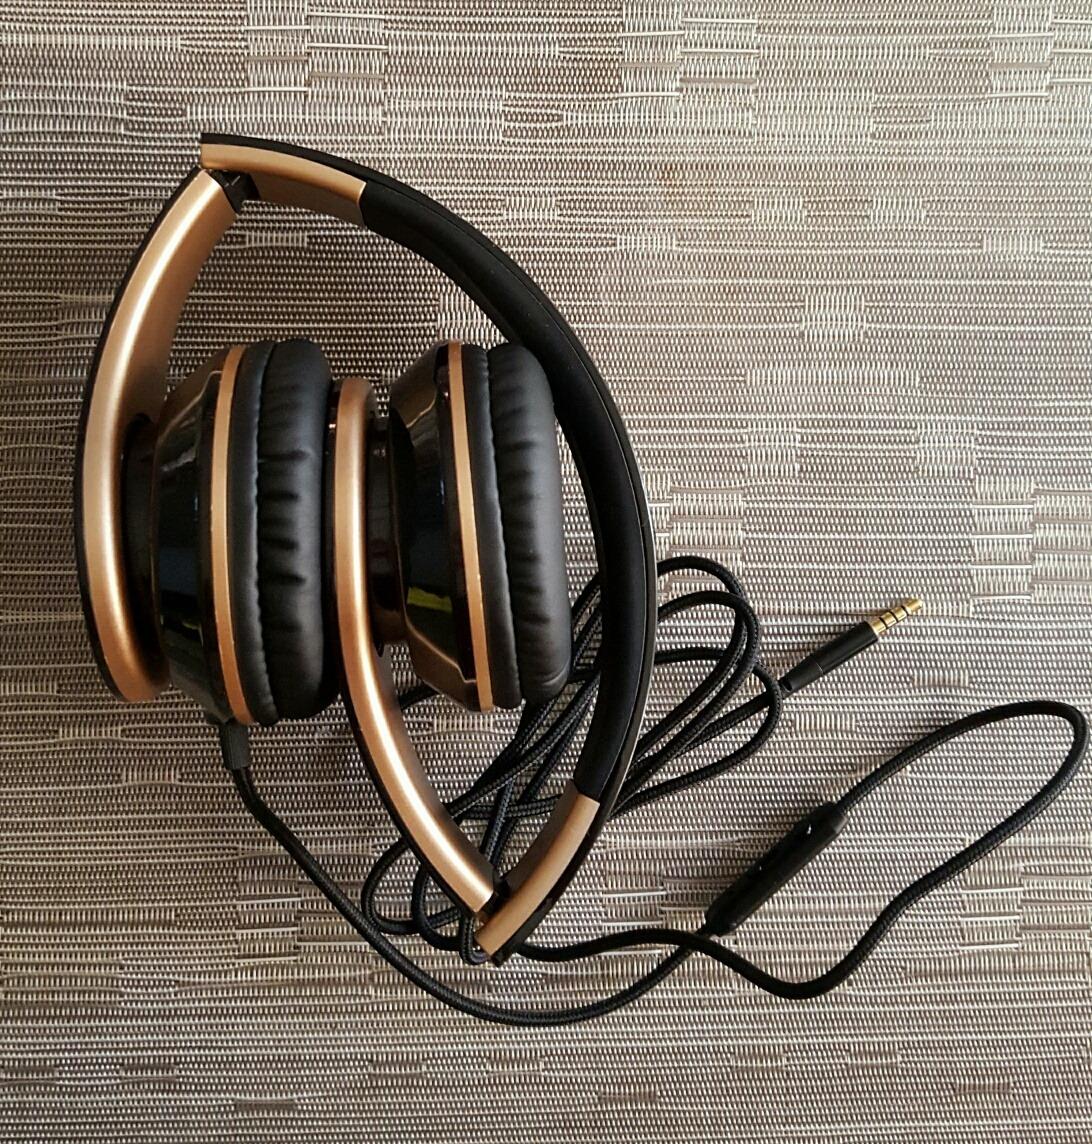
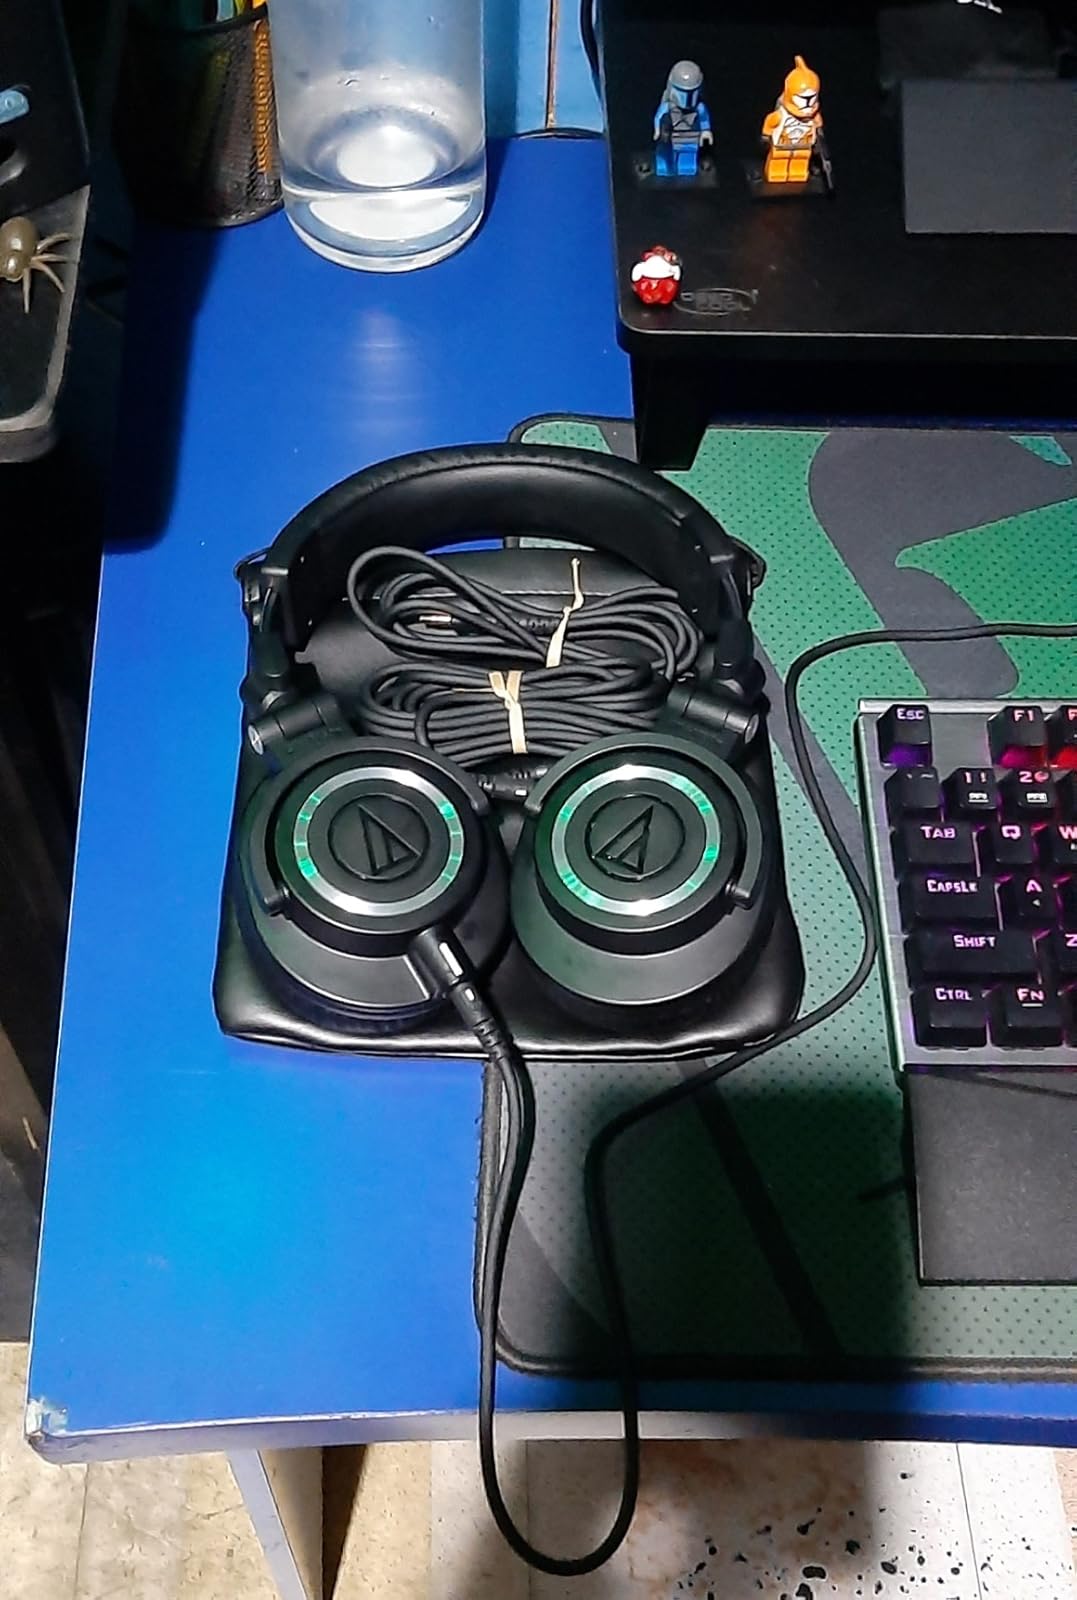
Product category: headphones
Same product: no